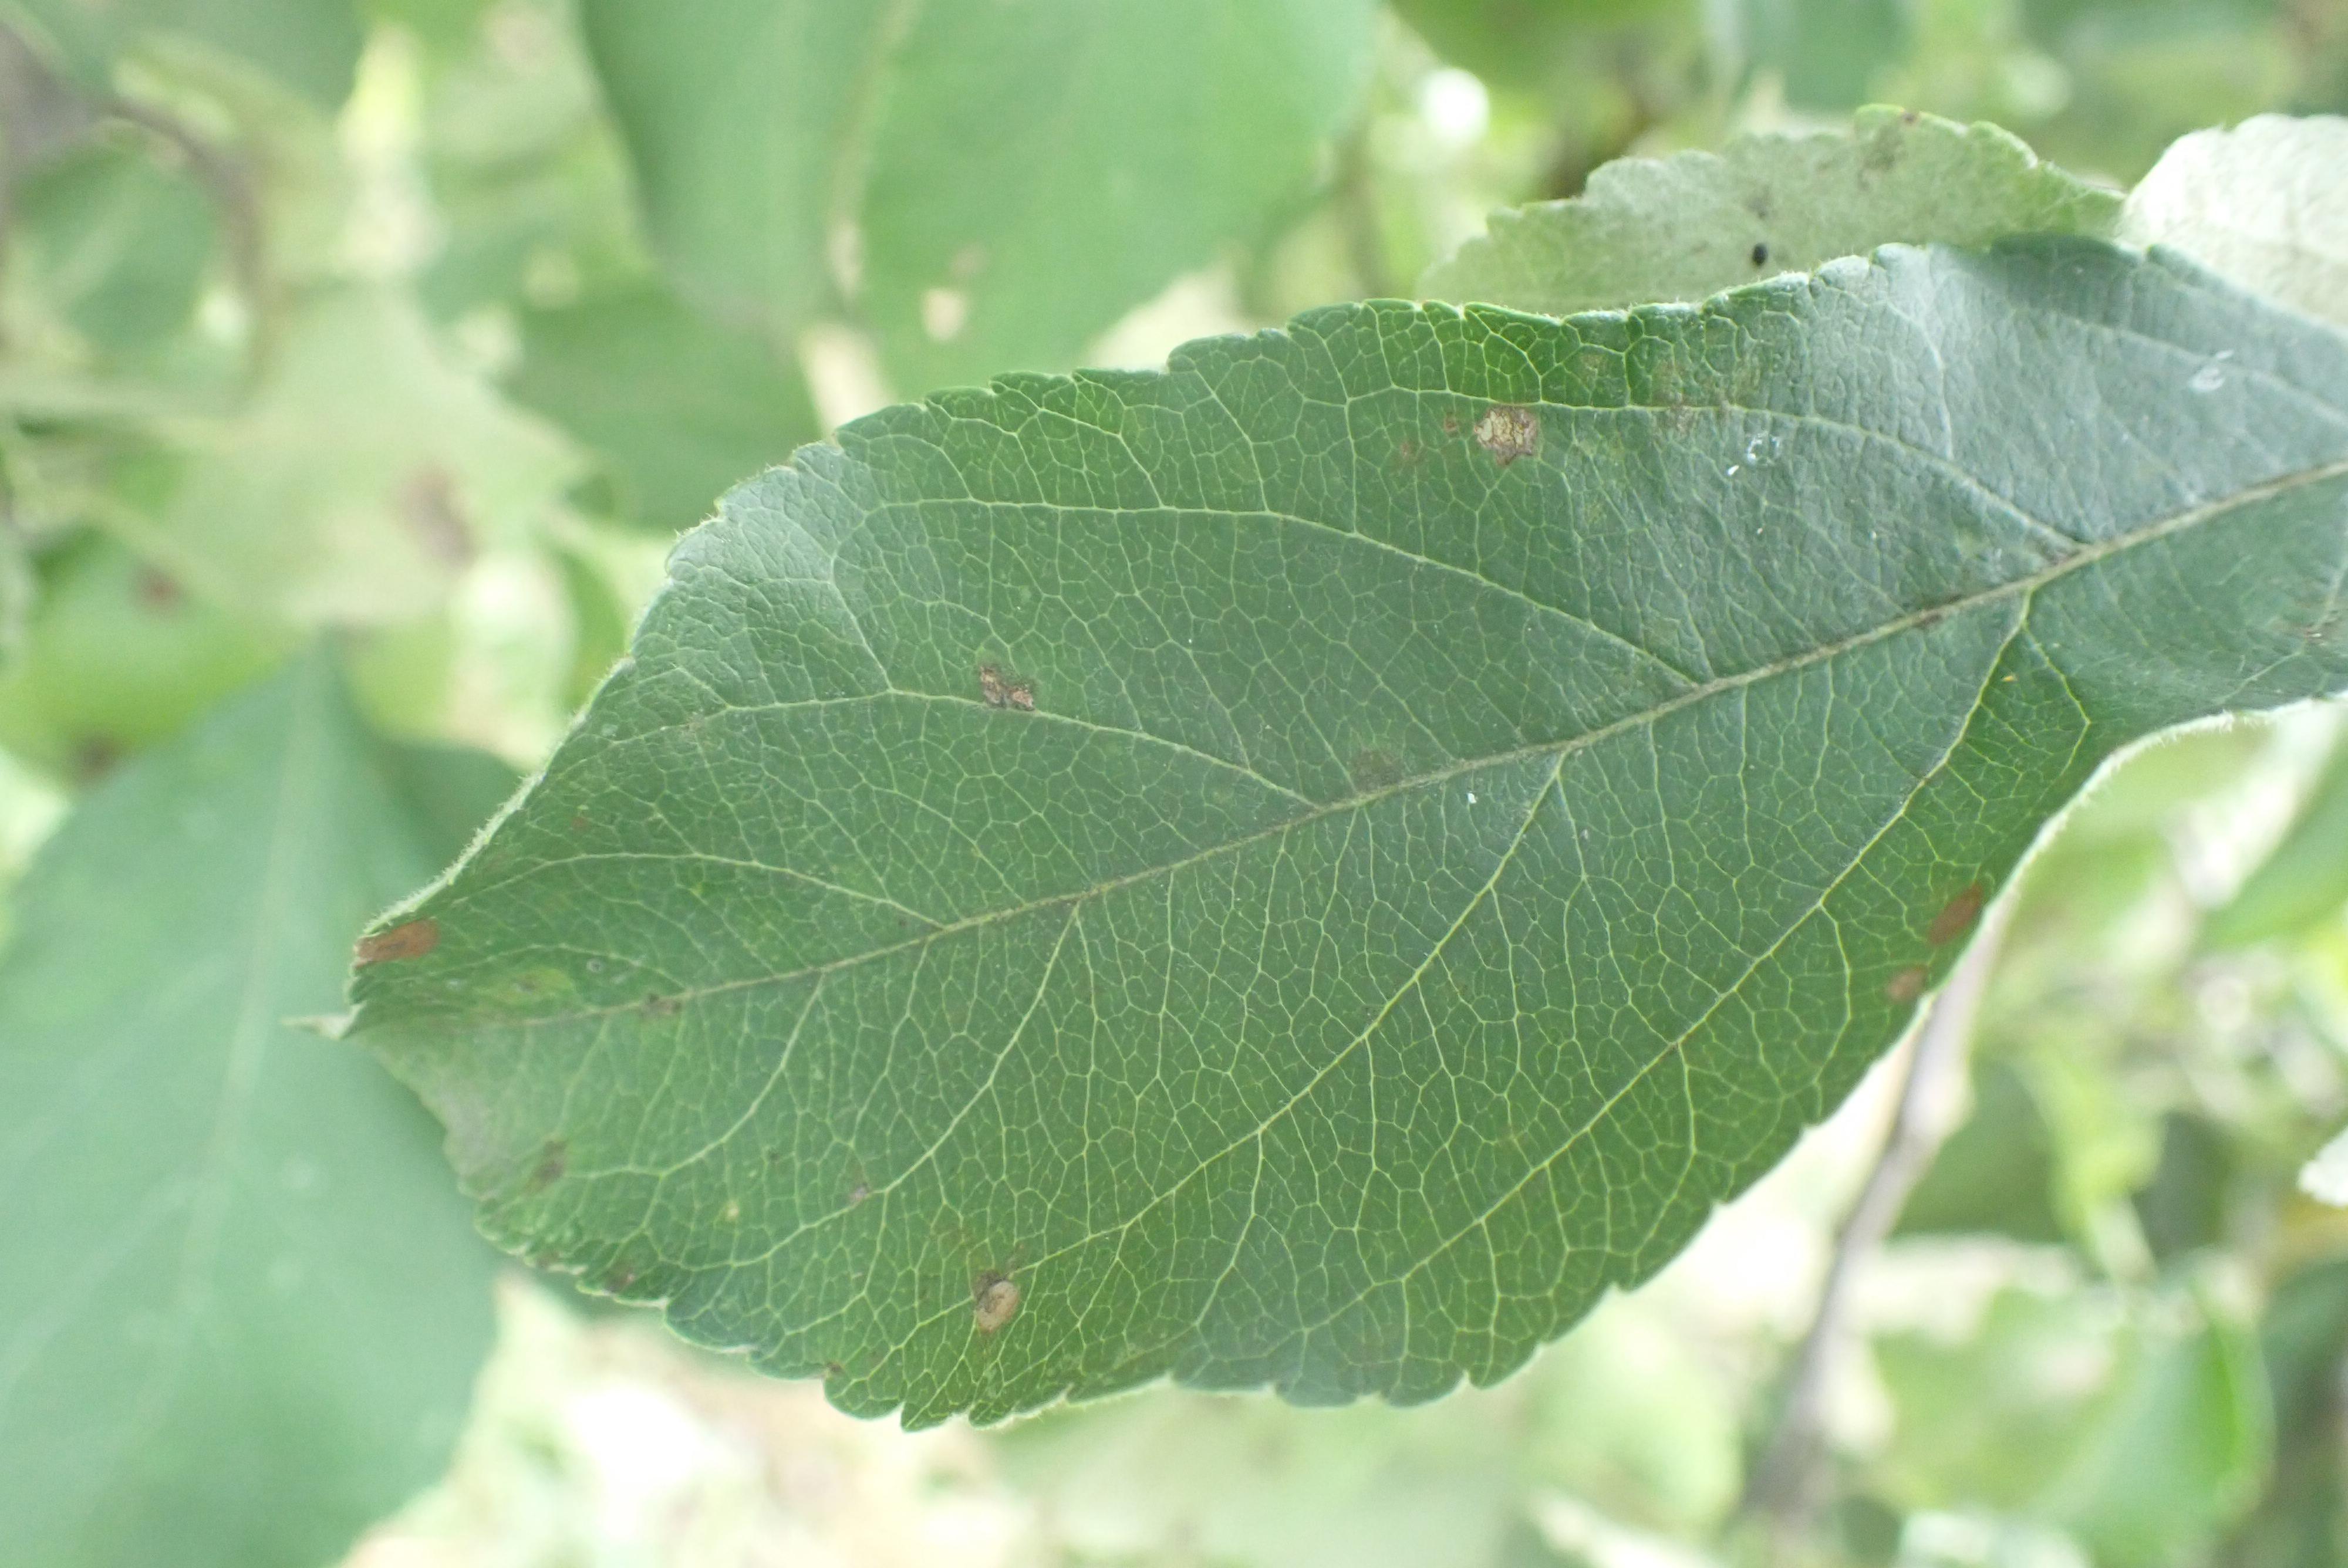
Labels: complex